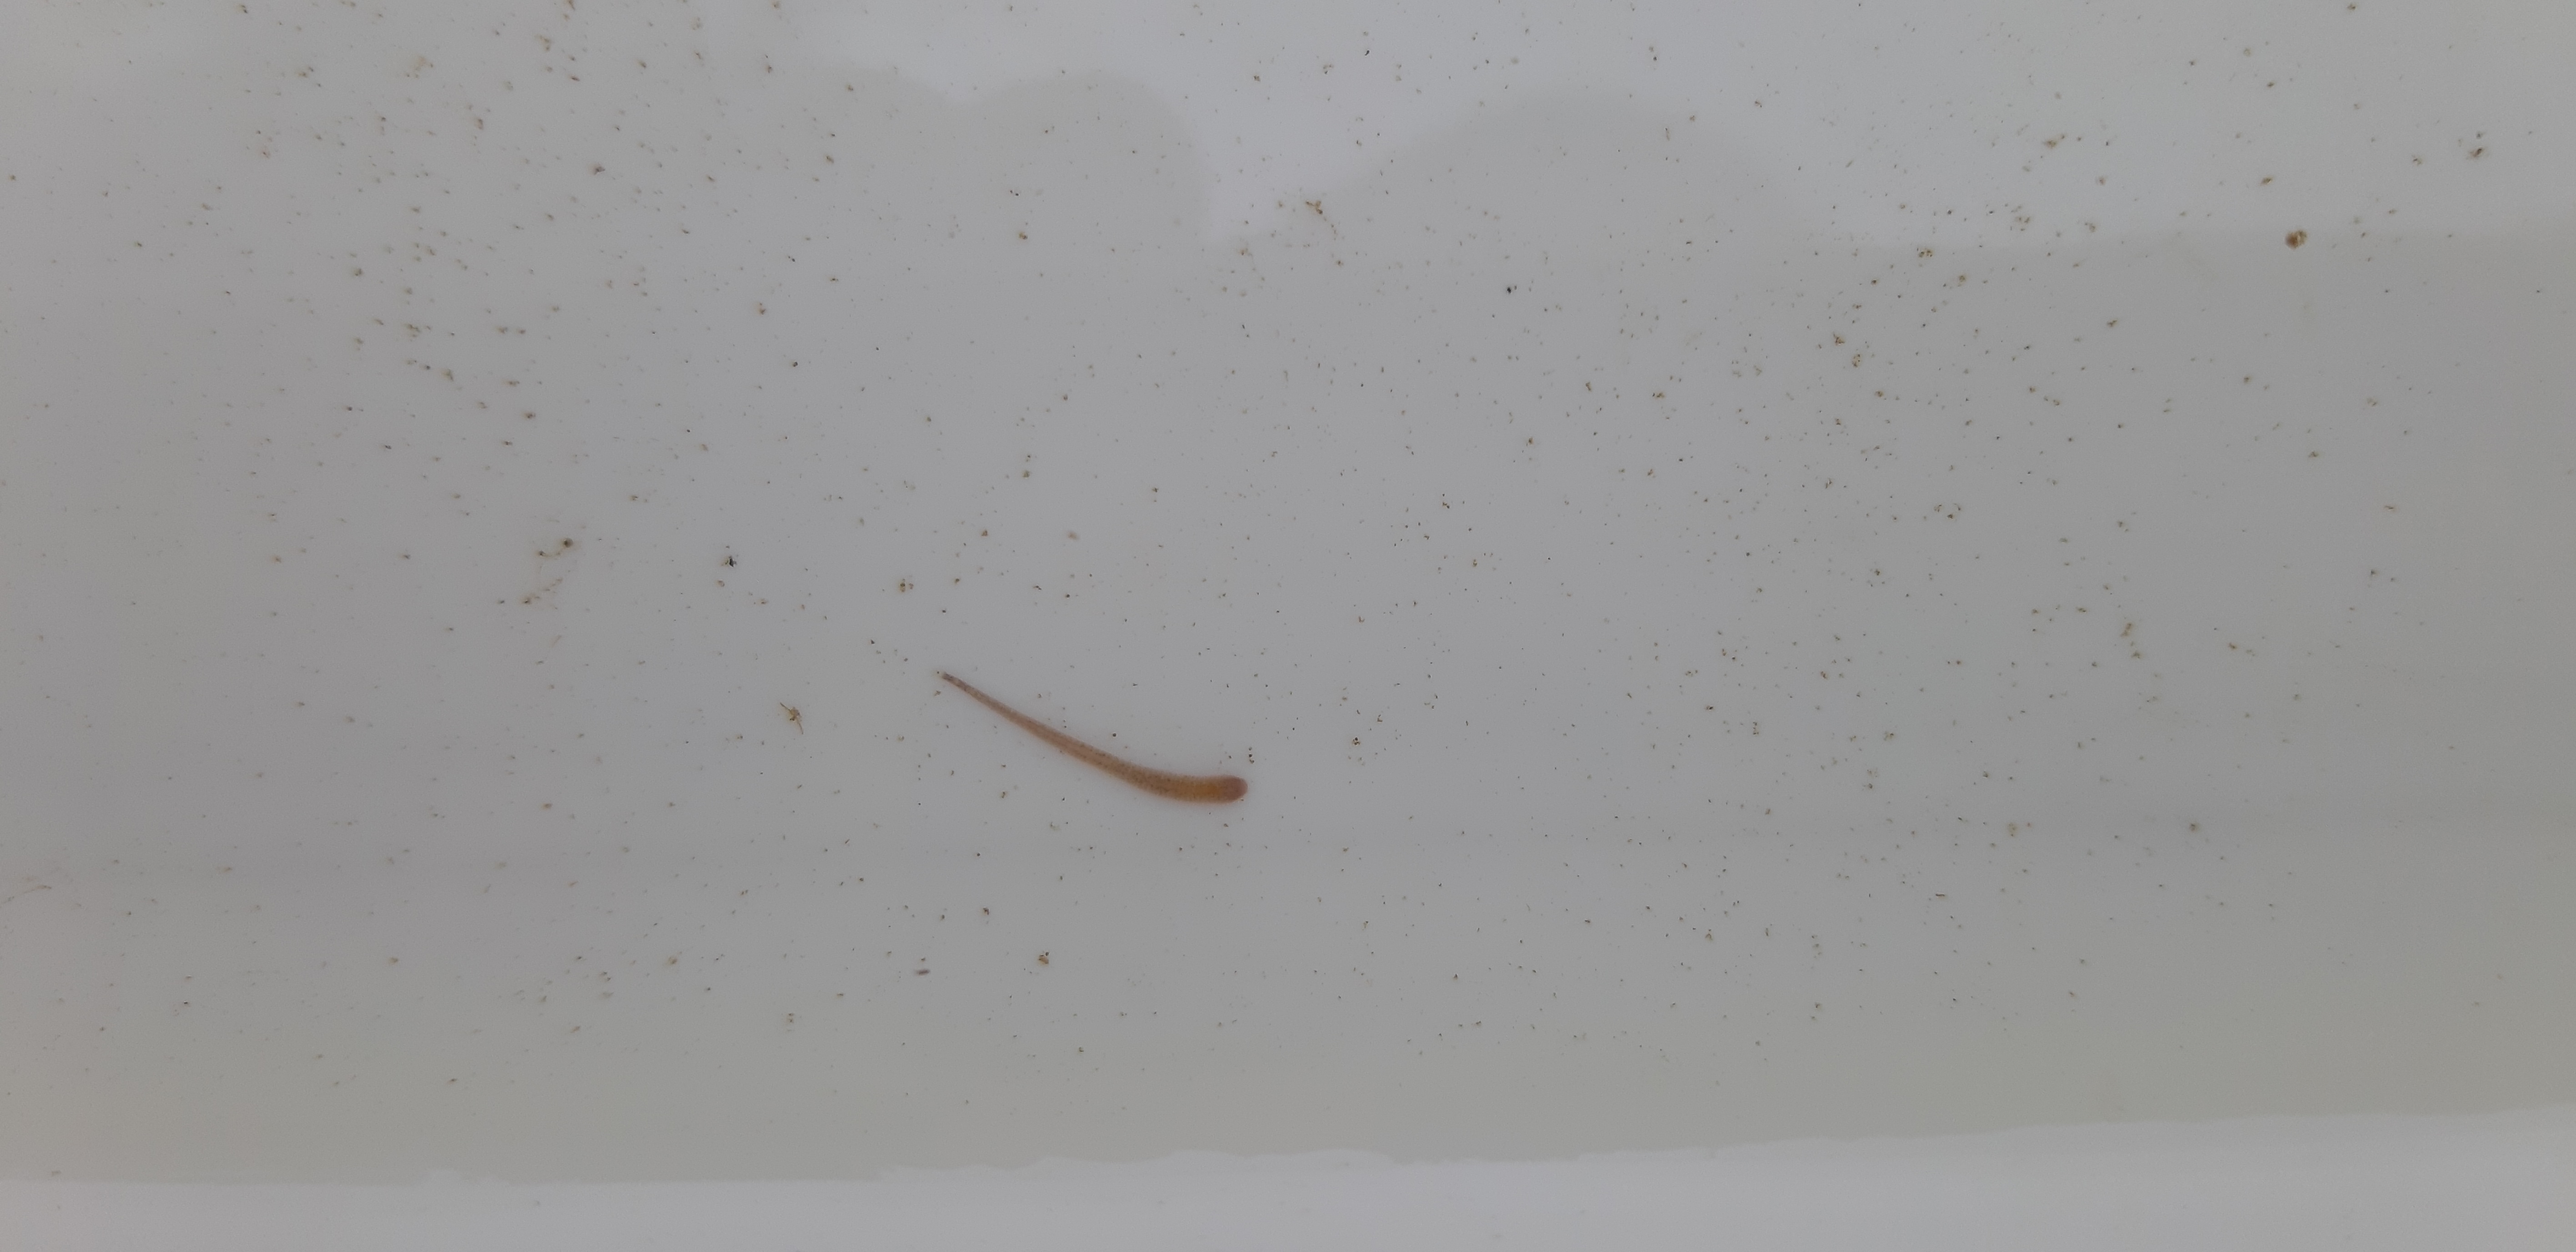
Macroinvertebrate group: leeches